La Boussac

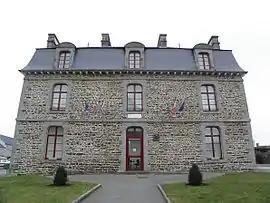
Town hall

La Boussac (Gallo: "Labóczac") is a commune in the Ille-et-Vilaine department in Brittany in northwestern France.